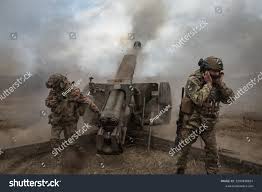
Label: D-30